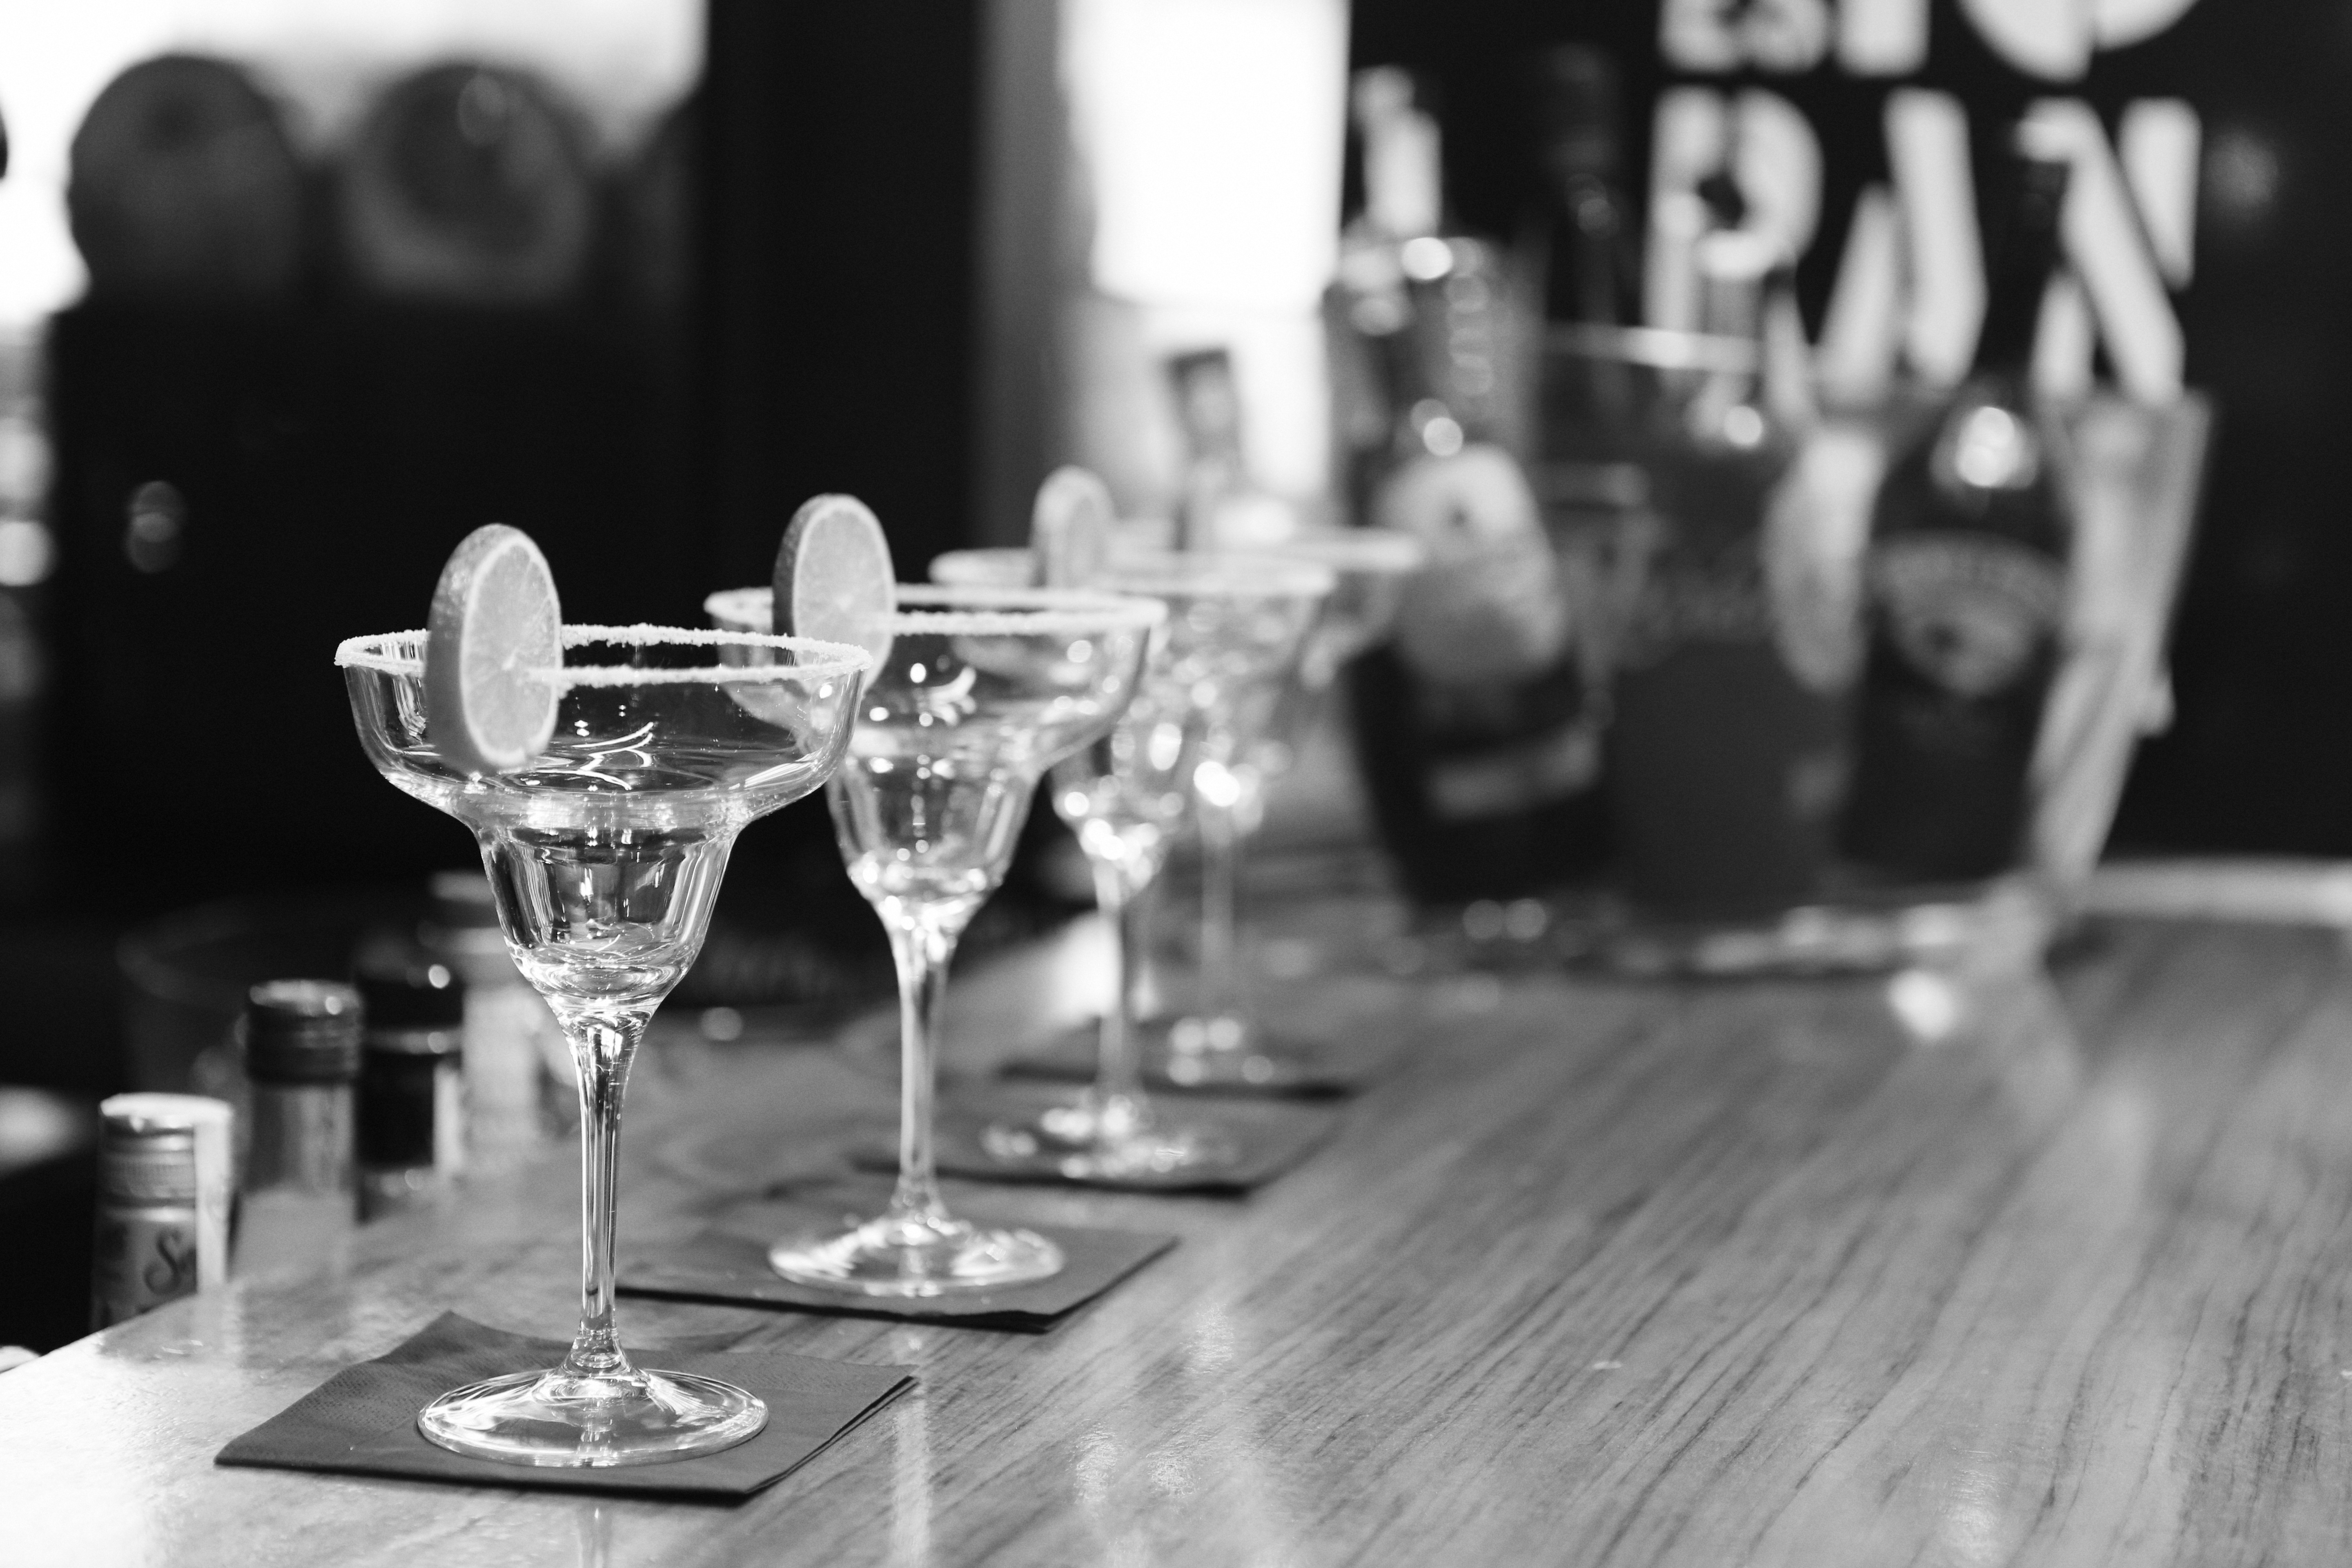
black and white, white, fruit, glass, restaurant, bar, drink, nightlife, black, monochrome, lemon, alcohol, cocktail, napkin, lime, alcoholic, booze, bottles, glasses, party, refreshment, drinks, pub, beverages, cocktails, still life photography, monochrome photography, bartop